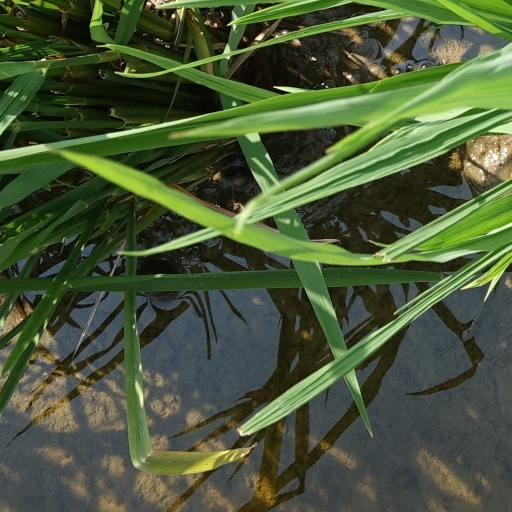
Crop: rice